United Nations Security Council Resolution 1130

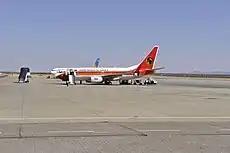
TAAG Angola Airlines plane

United Nations Security Council resolution 1130, adopted unanimously on 29 September 1997, after reaffirming Resolution 696 (1991) and all subsequent resolutions on Angola, particularly Resolution 1127 (1997), the council, acting under Chapter VII of the United Nations Charter, suspended the enactment of travel restrictions against UNITA until 00:01 EST on 30 October 1997.